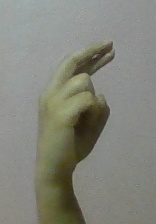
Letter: zay